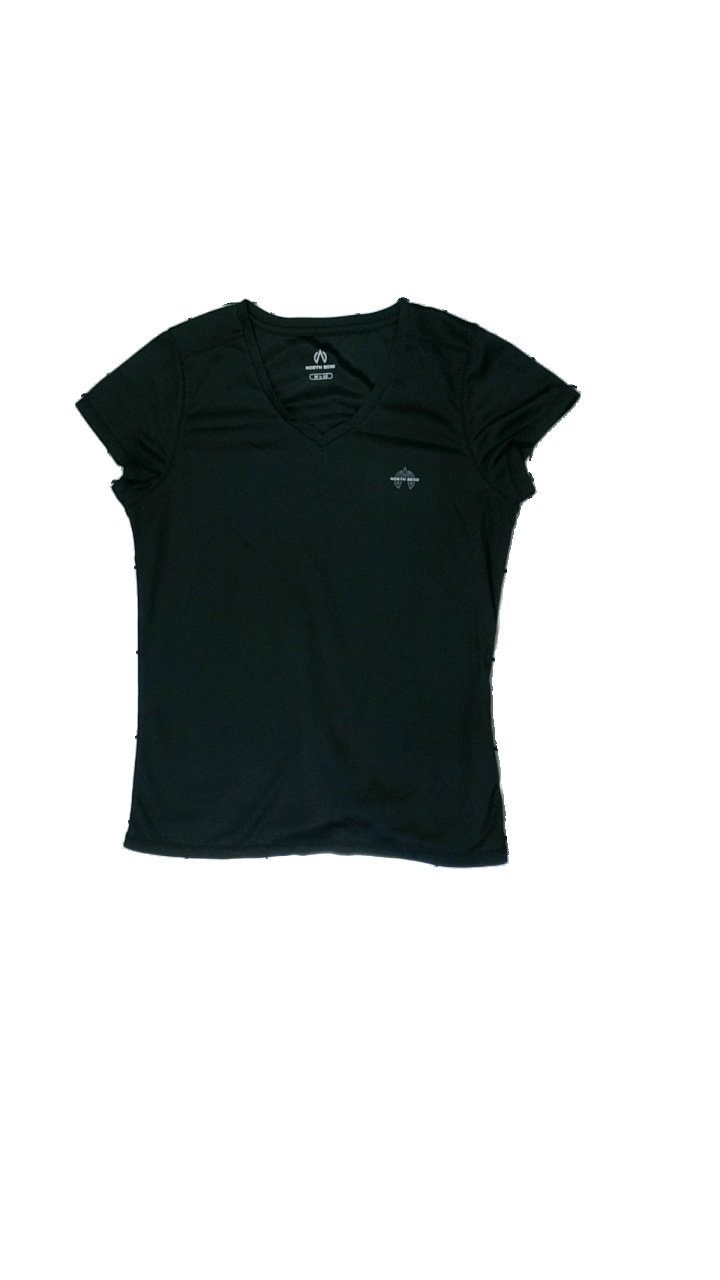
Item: T-shirt (Ladies)
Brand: North Bend
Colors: Black
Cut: Regular
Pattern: Logo print
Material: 100% polyester
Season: All
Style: Sports
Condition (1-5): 5
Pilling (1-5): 5
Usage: Reuse
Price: <50